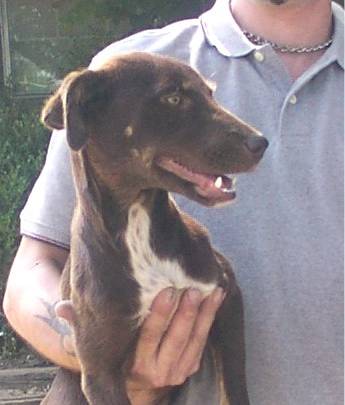
Label: dog